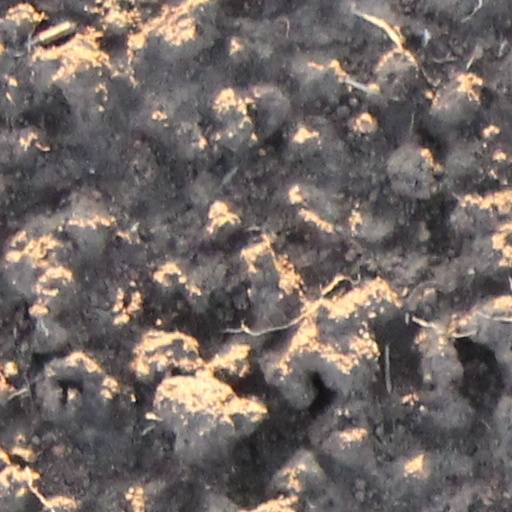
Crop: wheat